George Couper

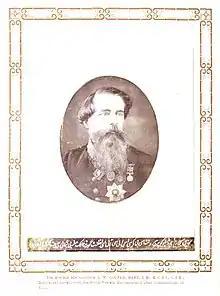
Photograph c. 1880

Sir George Ebenezer Wilson Couper, 2nd Baronet, (29 April 1824 – 5 March 1908) was a British civil servant in India.